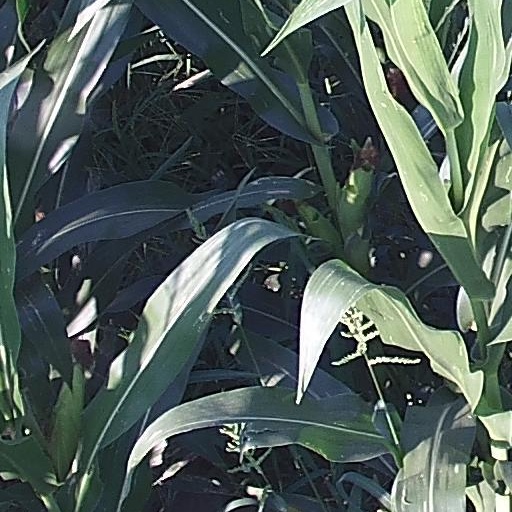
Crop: maize; corn